Monticello Historic District (Monticello, Florida)

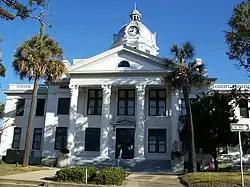
The Jefferson County Courthouse, part of the district

The Monticello Historic District is a U.S. Historic District (designated as such on August 19, 1977) located in Monticello, Florida. The district includes an irregular area along Madison, Jefferson, Dogwood, and Washington Streets and contains 41 historic buildings.